2010 Auckland Rugby League season

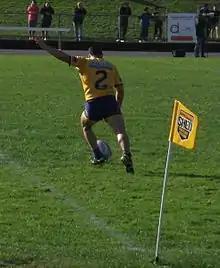
Mt Albert convert in the Fox Memorial grand final

The Appliance Shed Fox Memorial Qualification Series involved sixteen teams divided into two pools, with the top eight teams entering the Fox Memorial competition. It started on 20 March and concluded on 2 May. The bottom eight teams instead entered the Sharman Cup.